Cane Ashby

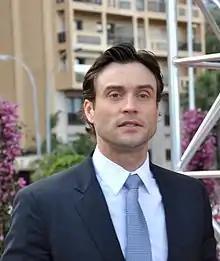
Daniel Goddard stated that he welcomed the revelation that Jill Abbott (Jess Walton) was Cane's mother as it "added more color to his portrayal", and enjoyed the 2009 rewrite of the character's backstory.

William J. Bell had created the character of Phillip Chancellor III in 1976, and he remained a vital part of the soap opera's storylines until his death onscreen in 1989. In 2007, Latham rewrote Chancellor's birth by establishing that Katherine Chancellor (Jeanne Cooper), Jill's enemy and Phillip Chancellor II's wife, switched their child with another hours after his birth; the character was brought back to the series as an adult named Cane Ashby, an Australian looking for his birth mother. During that time, Goddard did not want to know the real motives of his character because he did not want that to influence his performance. After the revelation that Jill was Cane's mother, his views changed, saying he "now welcomed the information as it added more color to his portrayal". The initial lack of information made portraying Cane difficult since there was an amount of ambiguity over whether he was a good, bad, or mediocre character. The ambiguity deepened when Goddard read the script revealing that a DNA test performed for Jill and Cane came back negative. He stated that he had never asked Latham "what was going on" with the storyline, but told her that he could "play anything he needed to". A second DNA test later confirmed Cane as Jill's son. Goddard also said it was "too good to be true" for Cane to be Jill's son, adding that, "But, down the road you realize these people actually do care about you, that you can reciprocate that care. For Cane, he's had so much time without them it's pointless to have the time with them and not enjoying it." Though the maternity question was answered, more ambiguity about Cane's intentions appeared as the character received a phone call from his uncle Langley that hinted about Cane scheming against Jill and Katherine. The original intent of the call was to show that Cane wanted what was owed to him after being given away as an infant. The writers changed directions after the popularity of the character grew. Goddard said he felt the phone call was resolved within the story when Cane sent money to his uncle as part of taking care of him.